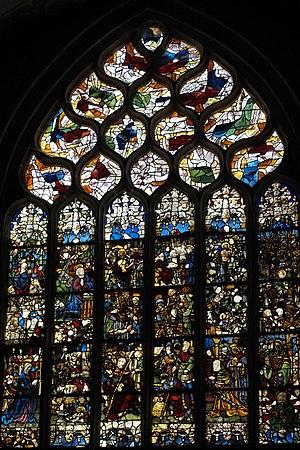
L'église Notre-Dame-de-Roscudon est une église catholique située à Pont-Croix dans le département du Finistère en France. Construite à partir du XIIIᵉ siècle par adjonctions successives, jusqu'au second quart du XVIᵉ siècle grâce au mécénat des seigneurs de Pont-Croix, puis de leurs alliés et descendants de la maison de Rosmadec, elle est un exemple du mécénat de l'aristocratie locale bretonne, et témoigne de la permanence de ce lignage noble au long des trois siècles de sa construction.